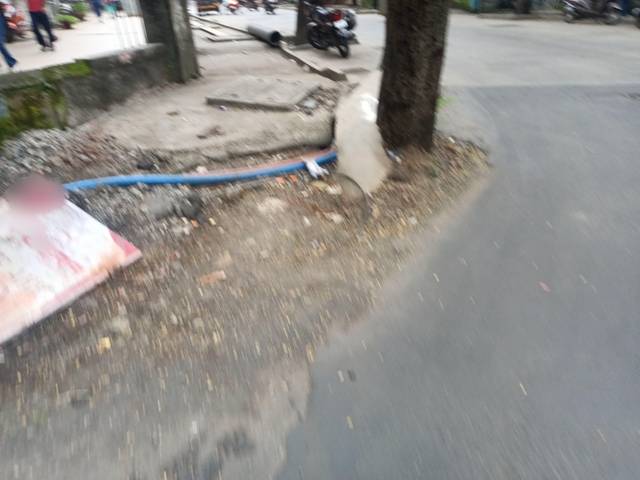
Region: India
Coordinates: 19.226, 72.857